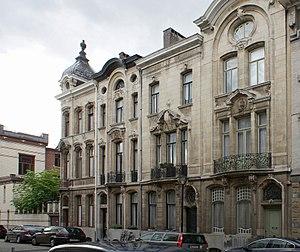
Ernest Dieltiens, né le 19 avril 1848 à Grobbendonk et mort le 3 août 1920 à Pulderbos, est un architecte belge qui était actif à Anvers, mais également dans le nord de la Campine.